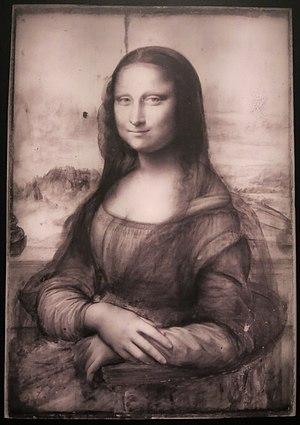
Réflectographie infrarouge de la Joconde par Léonard de Vinci.